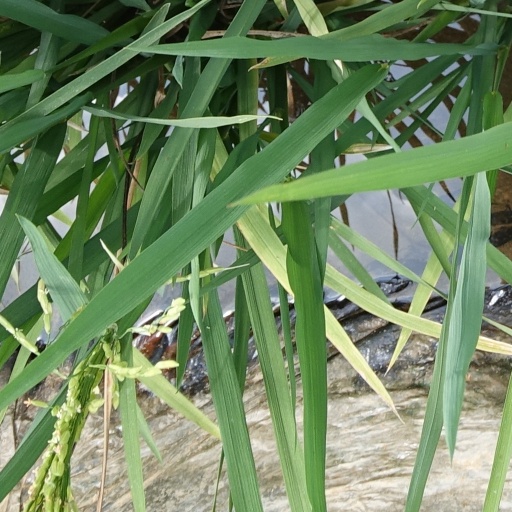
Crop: rice